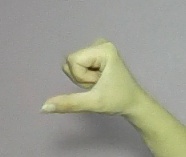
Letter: waw